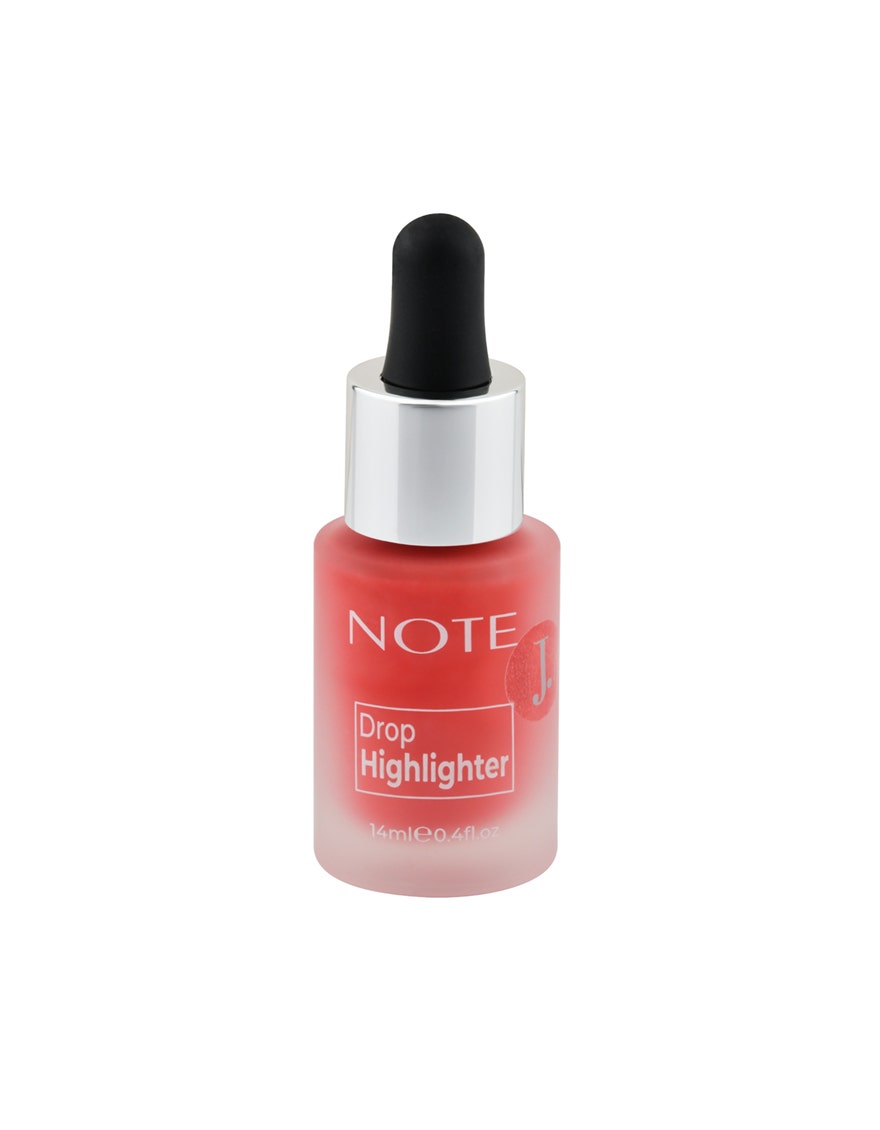
pink note drop lightened lip gloss